Thierry Gueorgiou

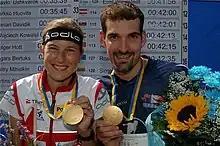
Thierry Gueorgiou and Simone Niggli-Luder, WOC 2007 middle distance champions

After his Debut in 1997, it took Gueorgiou 6 years to achieve his first medal. Gueorgiou has said that this was his hardest period in orienteering. In 2001 Gueorgiou came 19th in the Short distance after a near perfect run, which led him to make changes to his technique that would eventually lead him to multiple world championship victories.